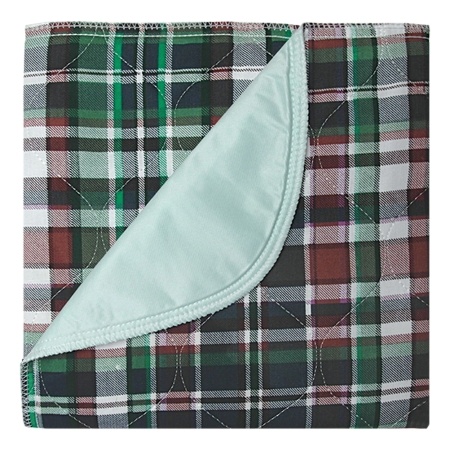
Beck's Classic Reusable Underpad Beck's Classic 34 X 36 Inch Polyester / Rayon Heavy Absorbency - DZ/12 - 7136PDS-DZ
SHEET, DRAW W/18" WINGS Item Id 677280 MF Id# 7136PDS Brand Beck's Classic Manufacturer Beck's Classic Country of Origin United States Absorbency Heavy Absorbency Absorbent Core Material Polyester / Rayon Application Reusable Underpad Backsheet Color Green Backsheet Backsheet Material Vinyl Backsheet Core Material Type Cotton / Polyester Material Based Dimensions 34 X 36 Inch Size Range (Inches) 25 to 36 Inch Length Topsheet Color White Topsheet Topsheet Material Quilted Cotton / Polyester Twill Topsheet Type Tuckable UNSPSC Code 42132101 Features Drawsheet with 18 inch wings A colorful printed plaid on 80/20 cotton polyester lbex Quilted to a blended poly/rayon heavyweight soaker Knitted vinyl barrier
Brand: Beck's Classic
Category: Health & Beauty > Health Care > Incontinence Aids > Bed Pads